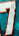
Number: 7